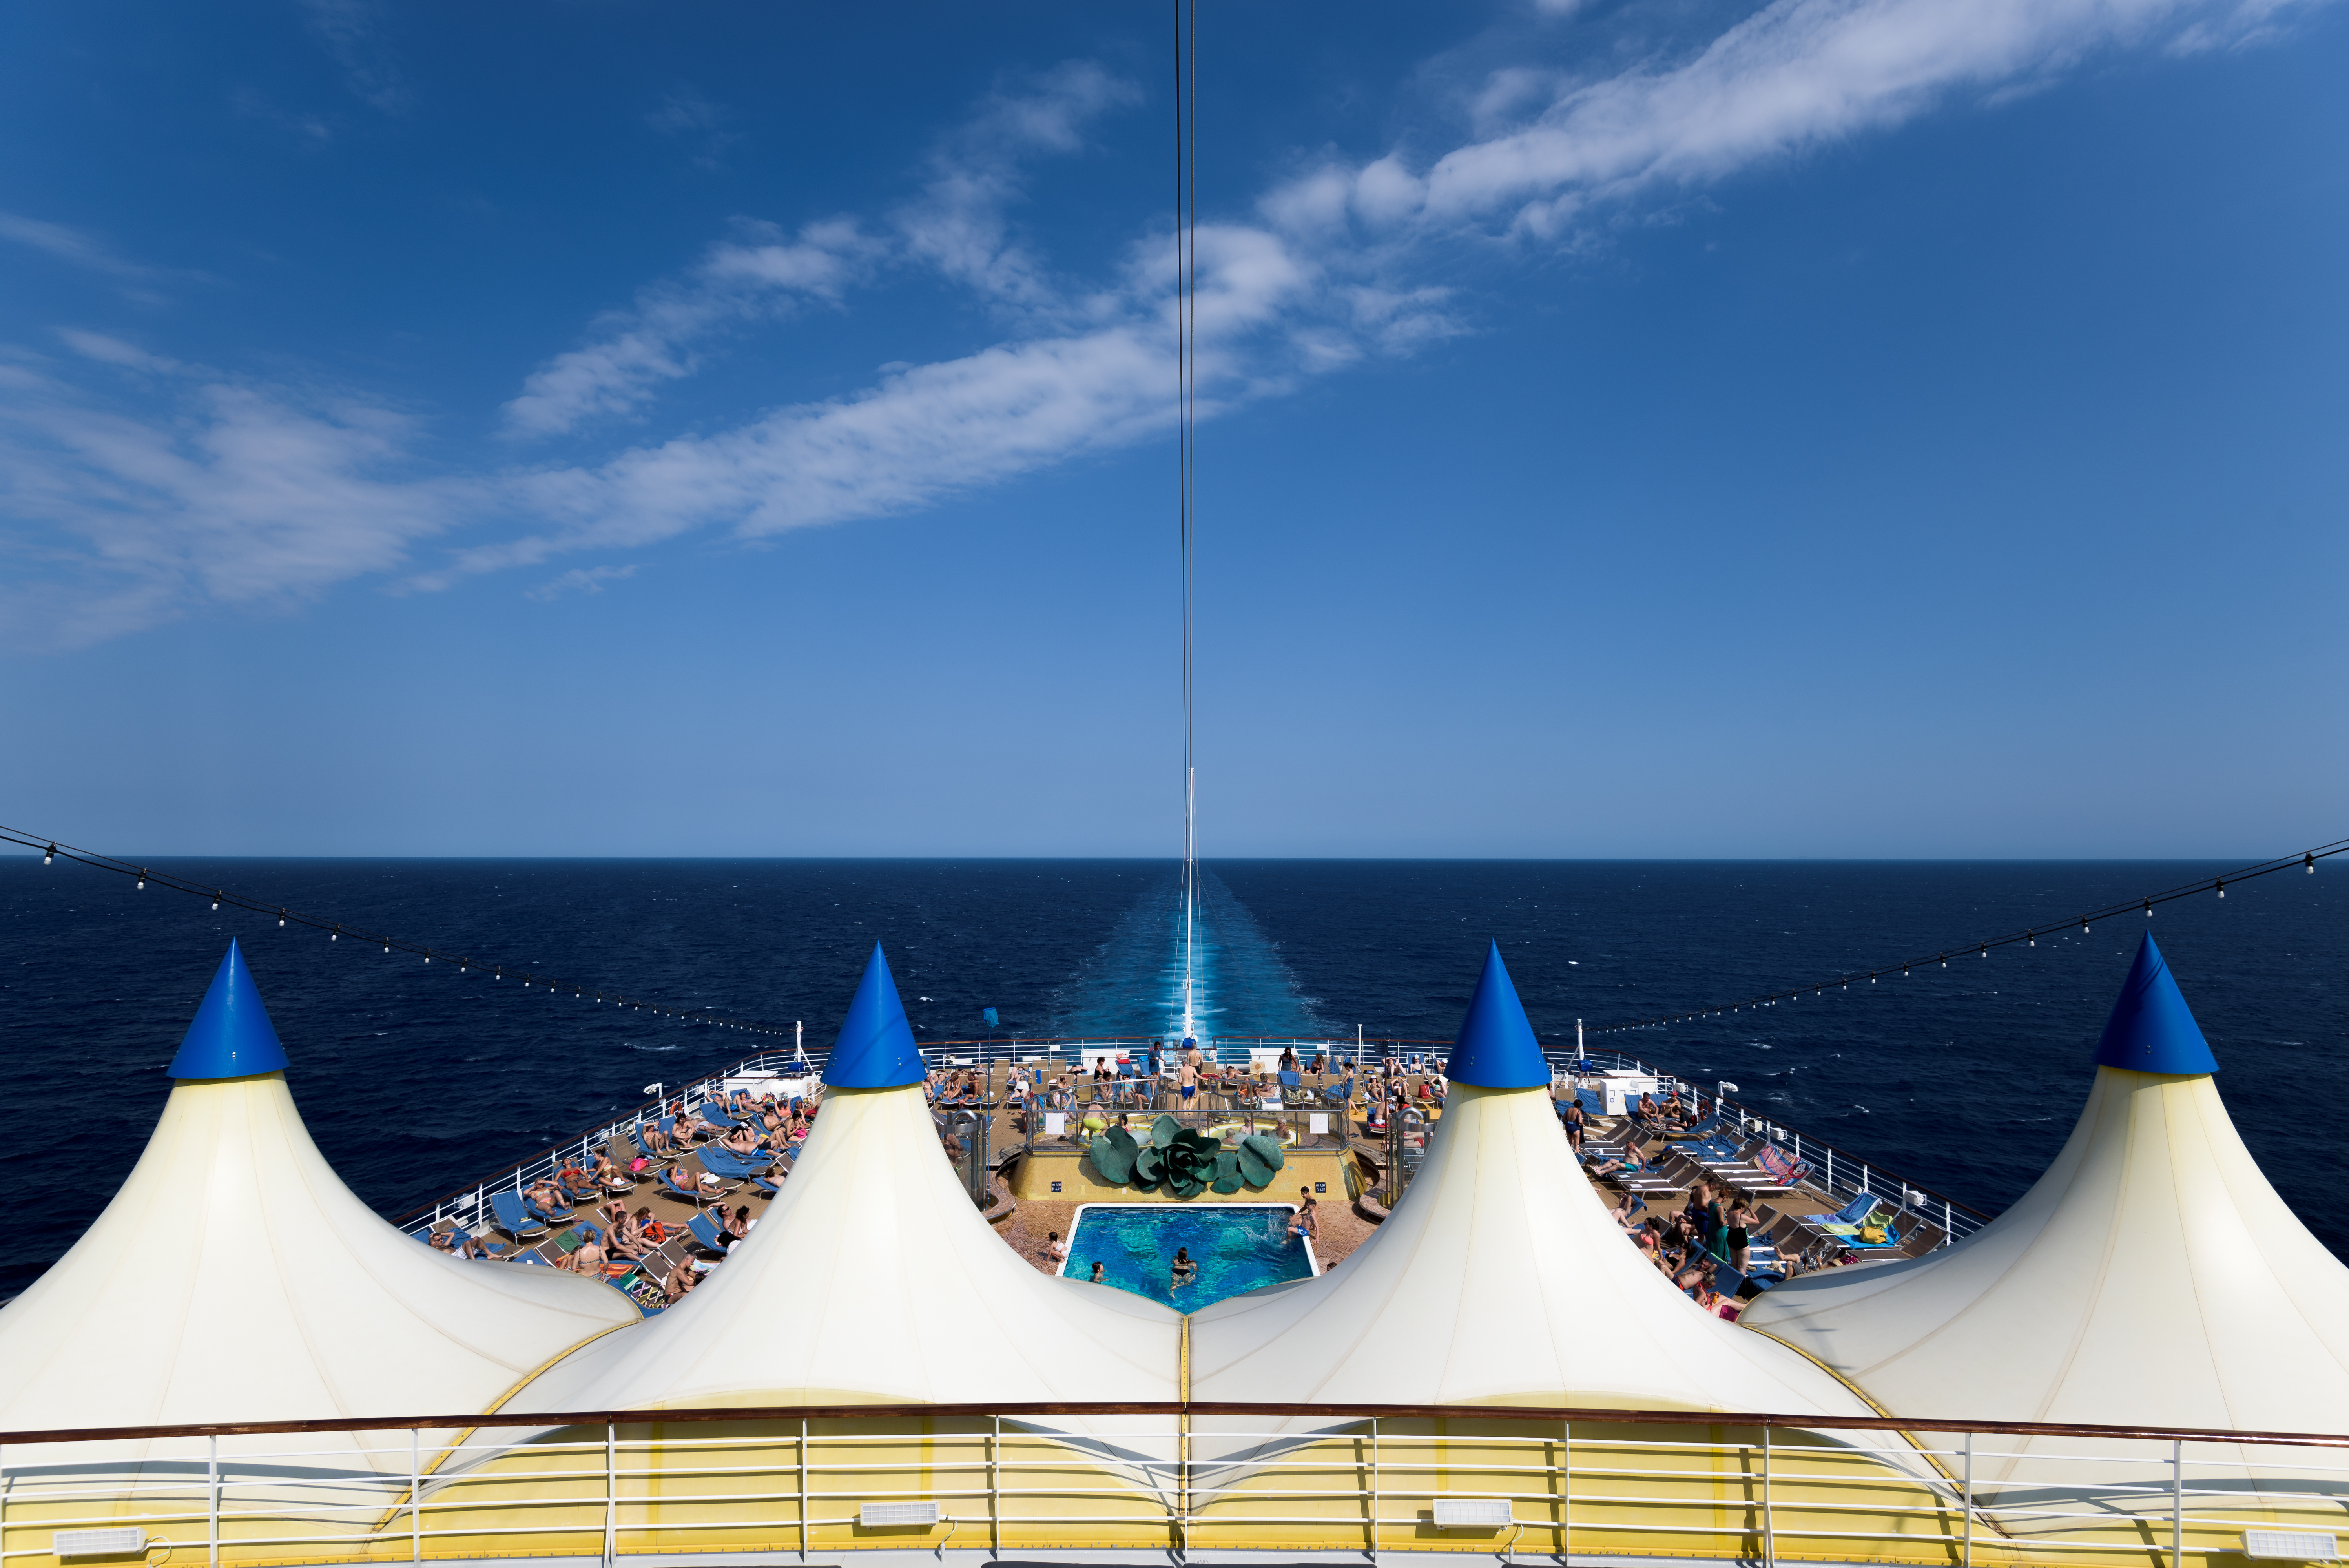
sea, sky, deck, boat, ship, vacation, pool, mediterranean, vehicle, yacht, blue, nikon, sailboat, swimming, lounge, cruise, 2016, sunny, free, chairs, publicdomain, boating, sail, costa, d750, eastern, deliziosa, watercraft, sailing ship